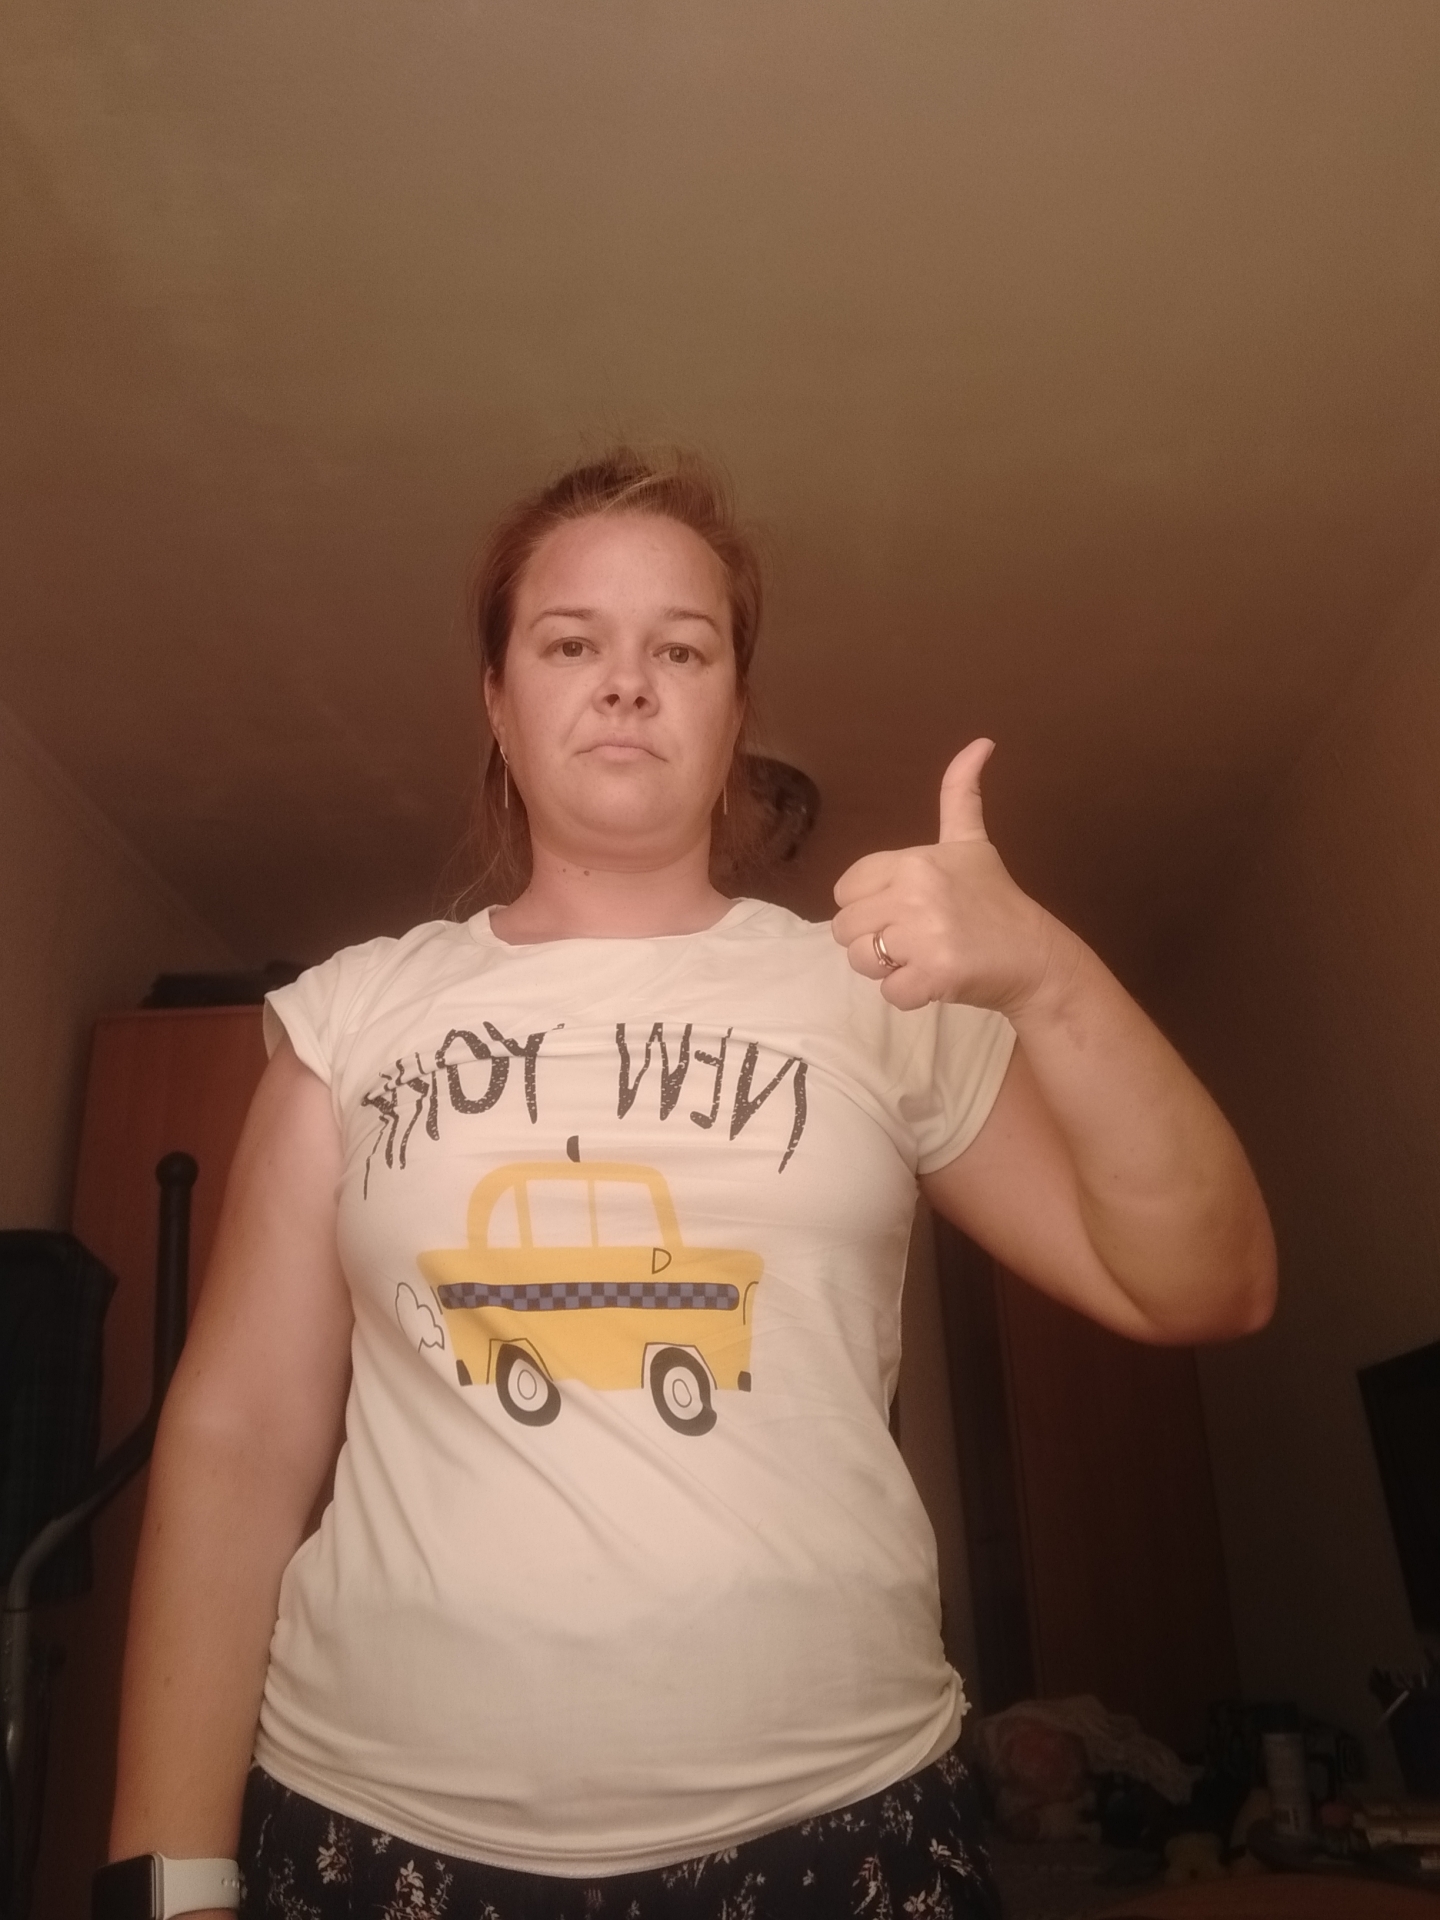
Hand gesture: like